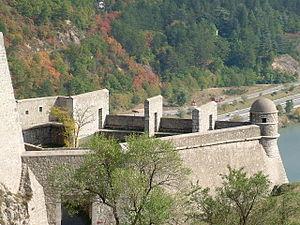
Citadelle de Sisteron - fortification sud
À 500 m d'altitude, la citadelle de Sisteron surplombe la ville de Sisteron — située dans un passage entre le Dauphiné et la Provence — et la Durance. Construite sur un éperon rocheux, c'est la première chose que l'on voit en arrivant dans la ville. La citadelle, avec ses fortifications, était un verrou stratégique sur la route menant des Alpes vers la Méditerranée. Classée monument historique, c'est la pièce maîtresse de la ville. Jean Errard, ingénieur militaire d'Henri IV, puis Vauban l'ont marquée de leur empreinte.